Mount Ebal

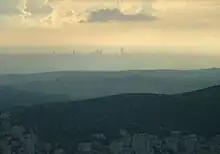
Tel Aviv, the Gush Dan metropolitan area and the Mediterranean Sea as seen from Mount Ebal

In 1980, a structure on Mount Ebal was discovered by Israeli archaeologist Adam Zertal during the Manasseh Hill Country Survey. The University of Haifa and the Israel Exploration Society excavated the structure over eight seasons from 1982 to 1989, and uncovered scarabs, seals, and animal bones dating to the Iron Age I period. Today, most archeologists agree that the structure was a site of an early Israelite cultic activity. Zertal suggested that the structure was possibly the altar described in the Book of Joshua as where Joshua built an altar to Yahweh and renewed the Covenant in a large ceremony. This identification has been disputed by a number of archaeologists.